Mammiyoor Temple

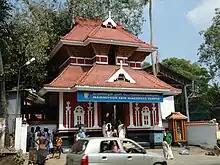

Mammiyur Mahadeva Temple is a popular Shiva temple situated in Guruvayoor, Thrissur district of Kerala, India. Every devotee who goes to Guruvayur Temple is supposed to go to Mammiyoor also, as the ritual goes. Only Hindus are allowed inside the temple premises. The temple is a part of the 108 famous Shiva temples in Kerala and one among the five Shiva temples around Guruvayoor. The main deity is Lord Shiva, who is installed in the concept of 'Uma Maheshwara' - His form with Goddess Parvathi on his left. There is a shrine for Lord Vishnu also here. The sub-deities are Lord Ganapathi, Lord Subrahmanya, Lord Ayyappan, Goddess Kali and Serpent deities. This temple is managed by Malabar Devaswom Board. Daily three poojas are conducted. Puzhakkara Chennas Mana is the hereditary Thanthri of this temple too. Shivaratri and Ashtami Rohini are the major festivals.